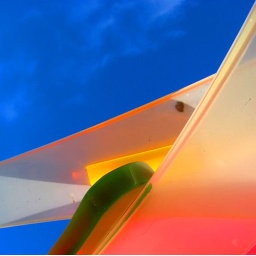
Climb in the back with your head in the clouds ... And you're gone... The Beatles~ Lucy in the sky with diamonds